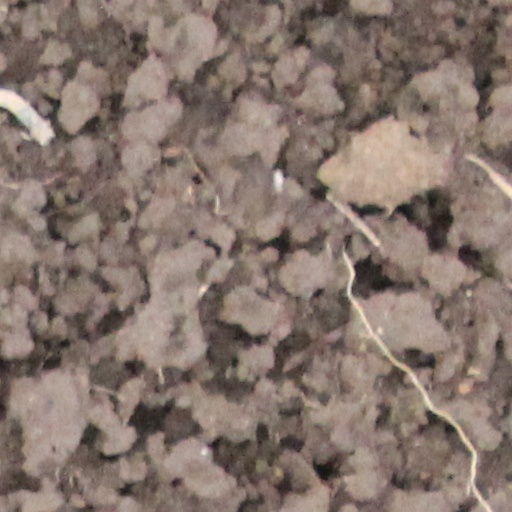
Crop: wheat